Anšlavs Eglītis

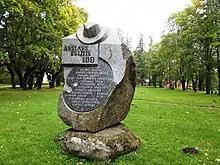
Monument to Anšlavs Eglītis in Inciems.

Anšlavs Eglītis (October 14, 1906 – March 4, 1993) was a Latvian writer, journalist and painter who became a war refugee in 1944. He had a prolific career as a novelist, and his later work often examined aspects of exile life.